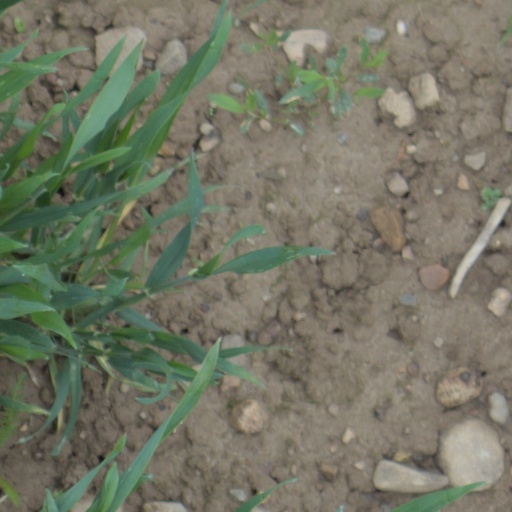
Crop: wheat